Huangling Anticline

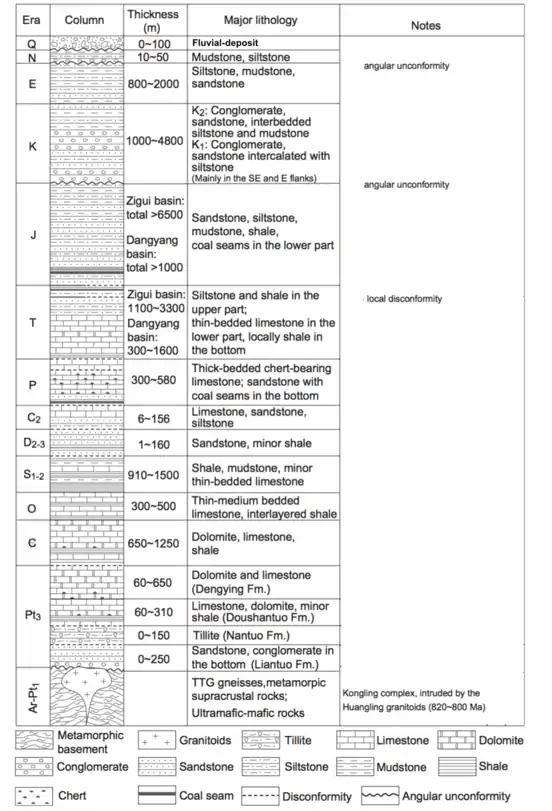

The Archean metamorphic rock was intruded by magma in the Neoproterozoic. It forms the core which exhibits an asymmetric dome-shape trending in a north-south direction. The basement rock found in the northern part of the dome is called the Archean Kongling Complex. Magma intrusion made the northeastern part of the dome to be the Neoproterozoic granite. During Archean, the Kongling Complex experienced three periods of magmatic activities that shaped the base of the Huangling Anticline. The oldest rock, the Kongling Complex, dated with zircon was formed 3.2–3.3 Ga dated. The oldest part of the formation does not show much exposure. The rocks formed a bit later, at 2.9 Ga, are widespread. The widespread old metamorphic basement rocks are TTG gneisses and trondhjemitic gneiss; they are well-exposed. To the east of the Huangling Anticline, granitic and granodioritic schists can be found; they were formed at 2.7 Ga.